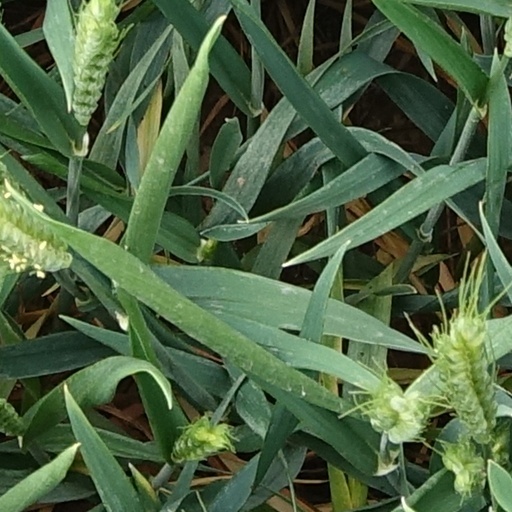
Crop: wheat